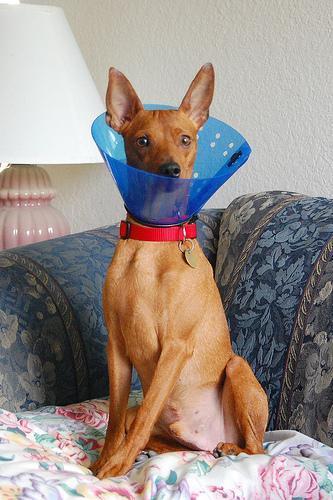
miniature_pinscher